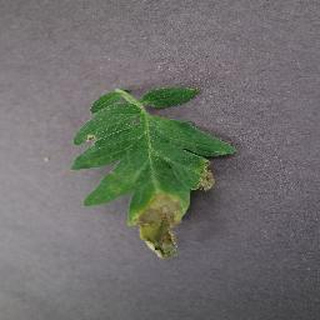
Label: tomato_late_blight